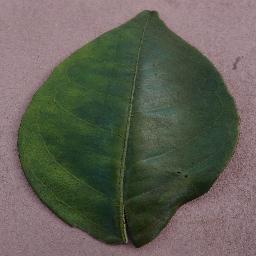
Label: Orange___Haunglongbing_(Citrus_greening)